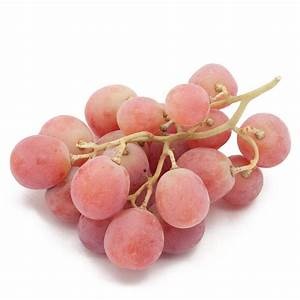
Label: grape